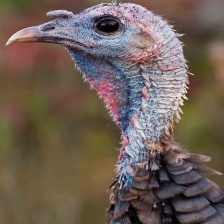
Species: WILD TURKEY
Scientific name: MELEAGRIS GALLOPAVO